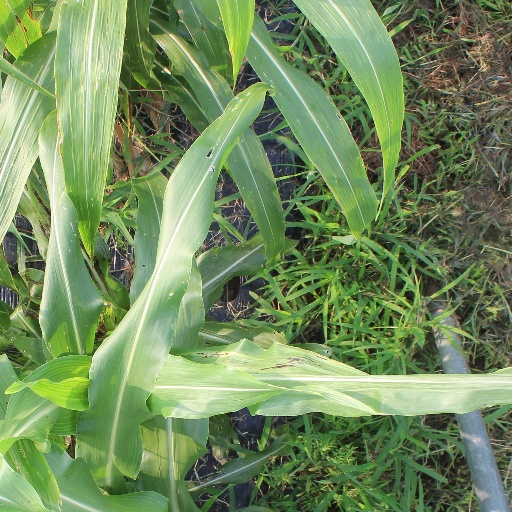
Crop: sorghum